Bob Clayton

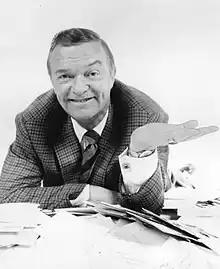
Clayton as the host of "Concentration" in 1971.

Bob Clayton (born James Robert Box, August 17, 1922 – November 1, 1979) was an American television game show announcer and host of several shows. He spent his early television career hosting shows in Miami, Florida before moving to New York in the 1960s.